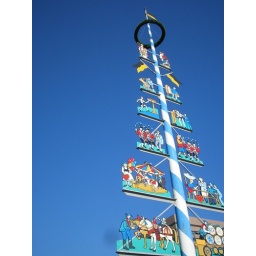
I am not exactly sure what this for, but it looked good against a clear blue sky.